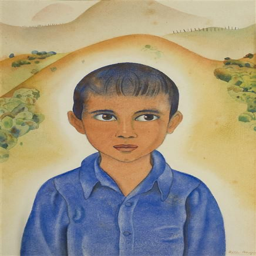
head of person , by visual artist .